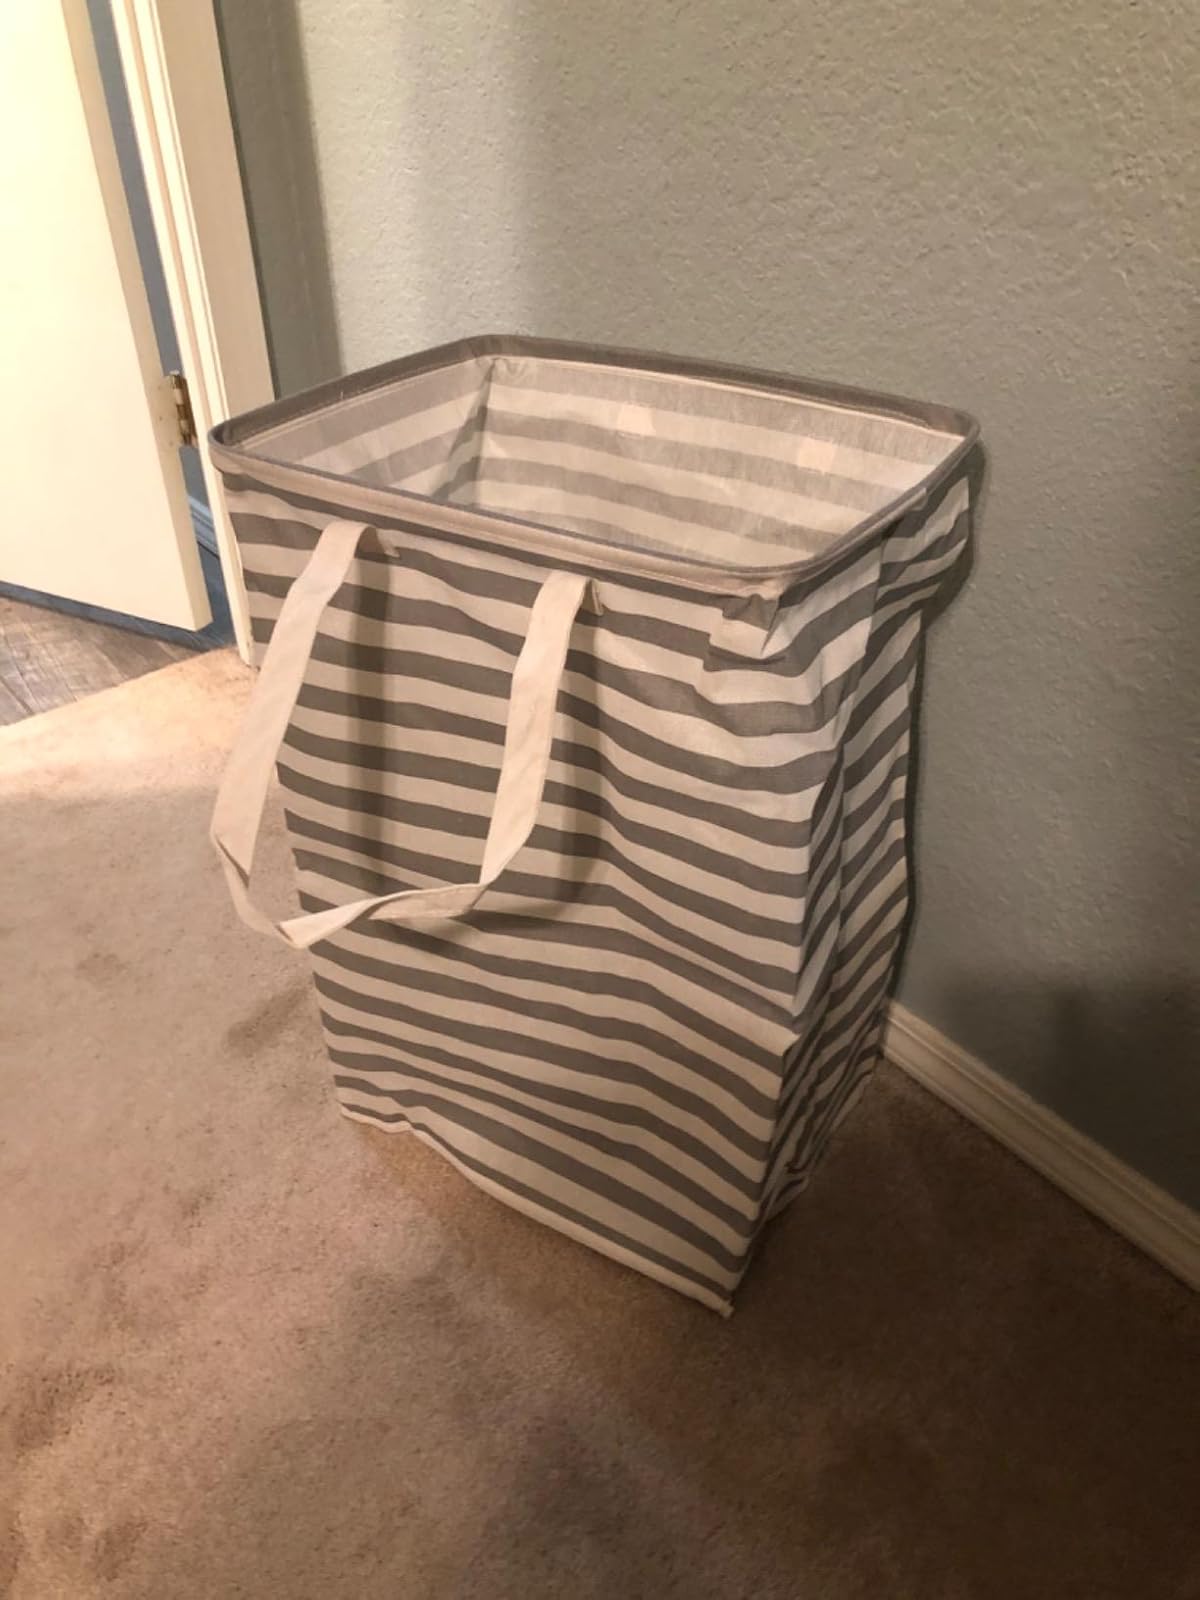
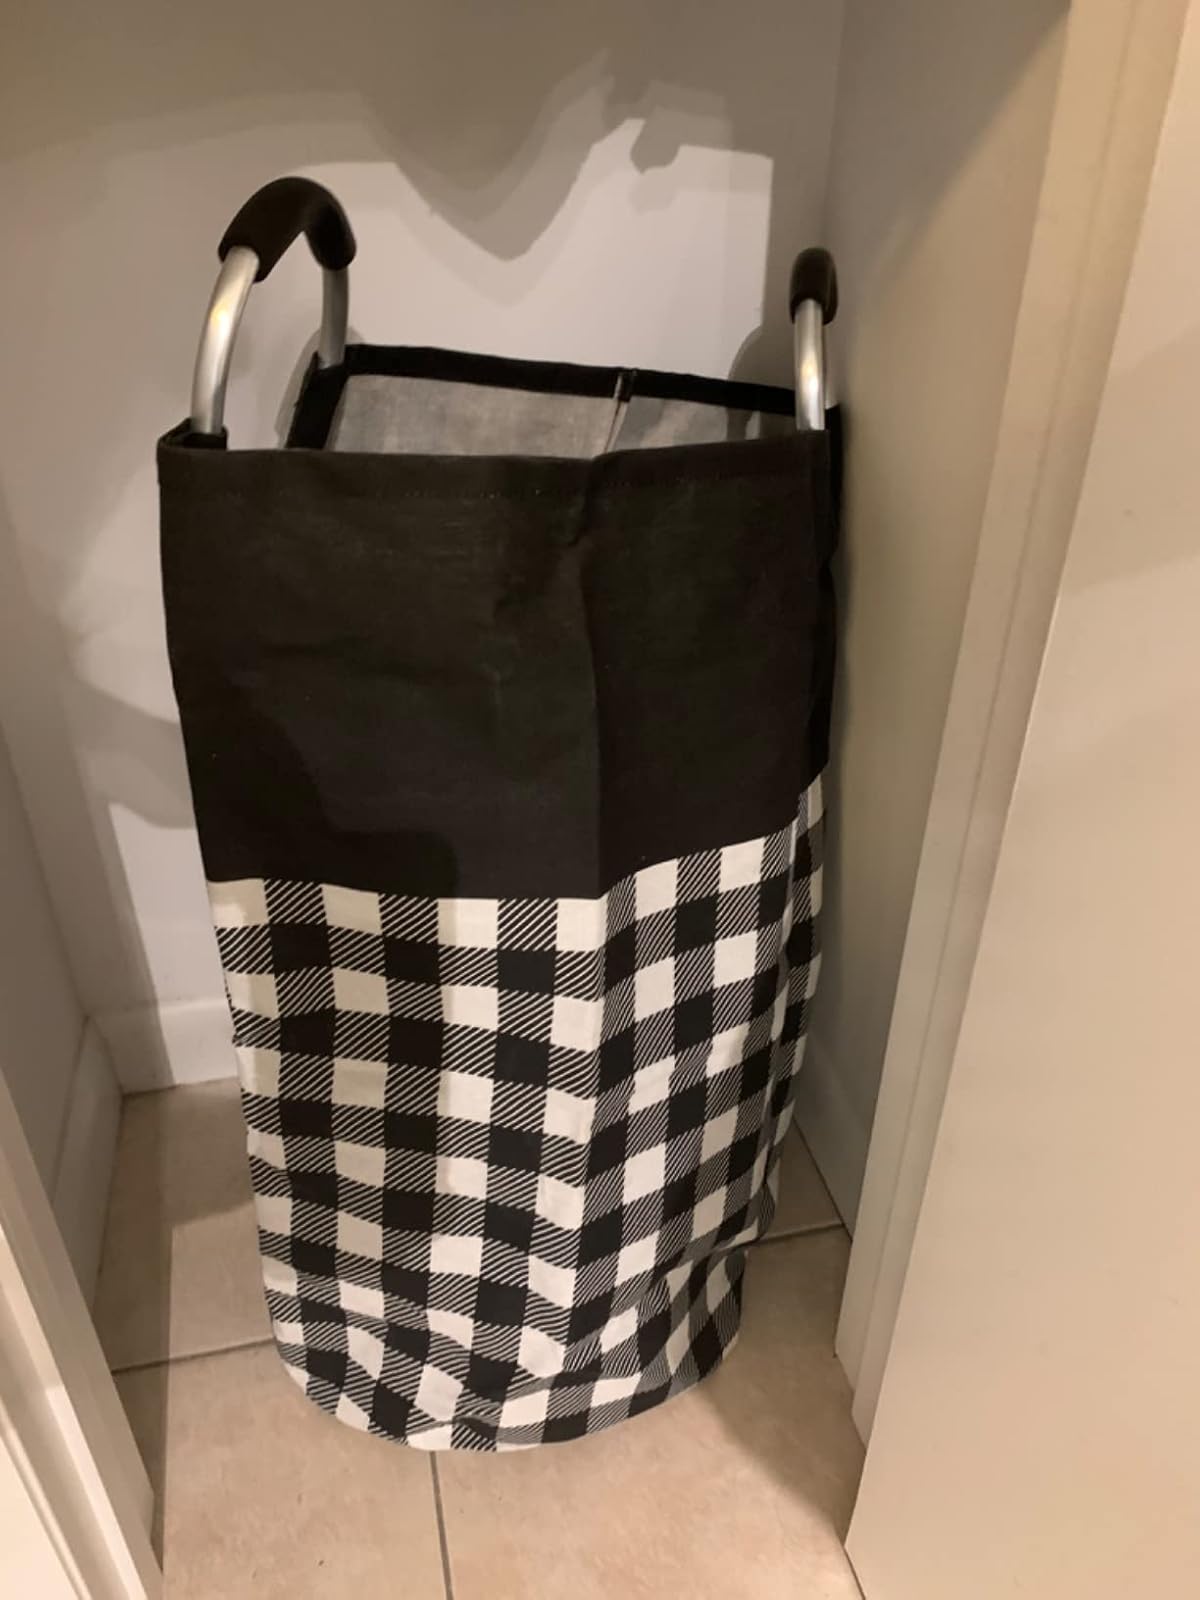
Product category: items_hamper
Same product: no